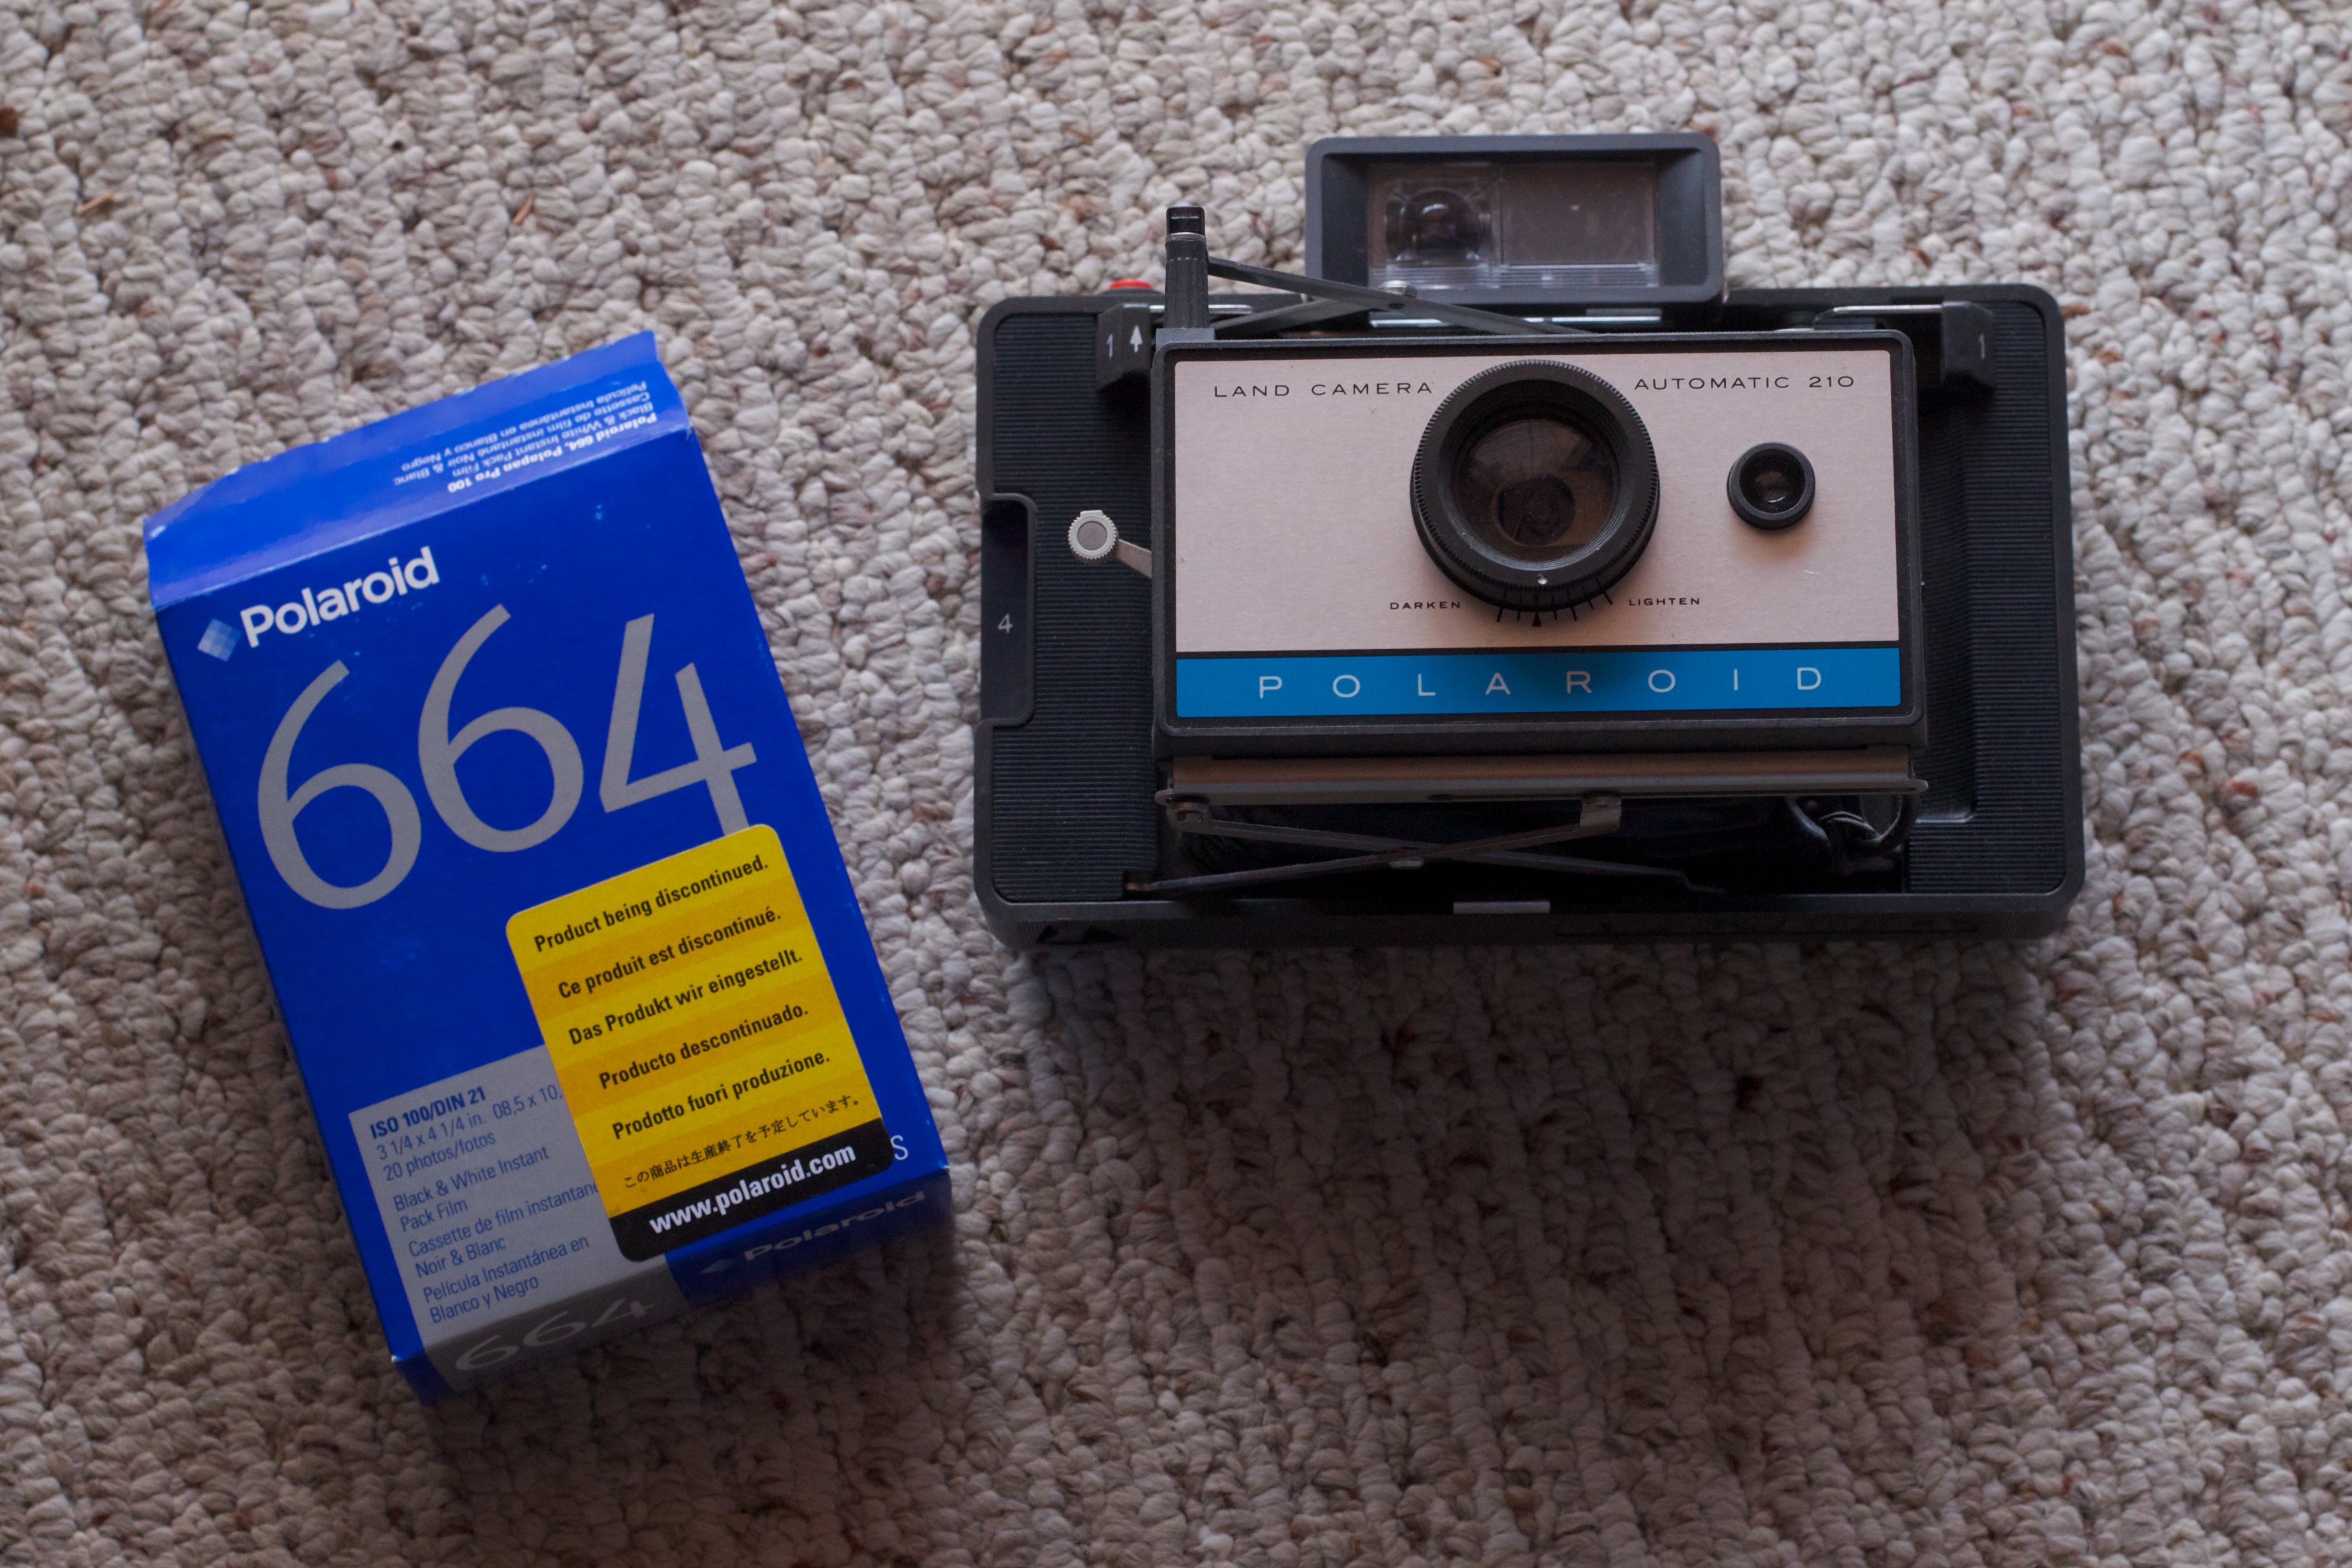
camera, polaroid, digital camera, oldcamera, cameras optics, landcamera